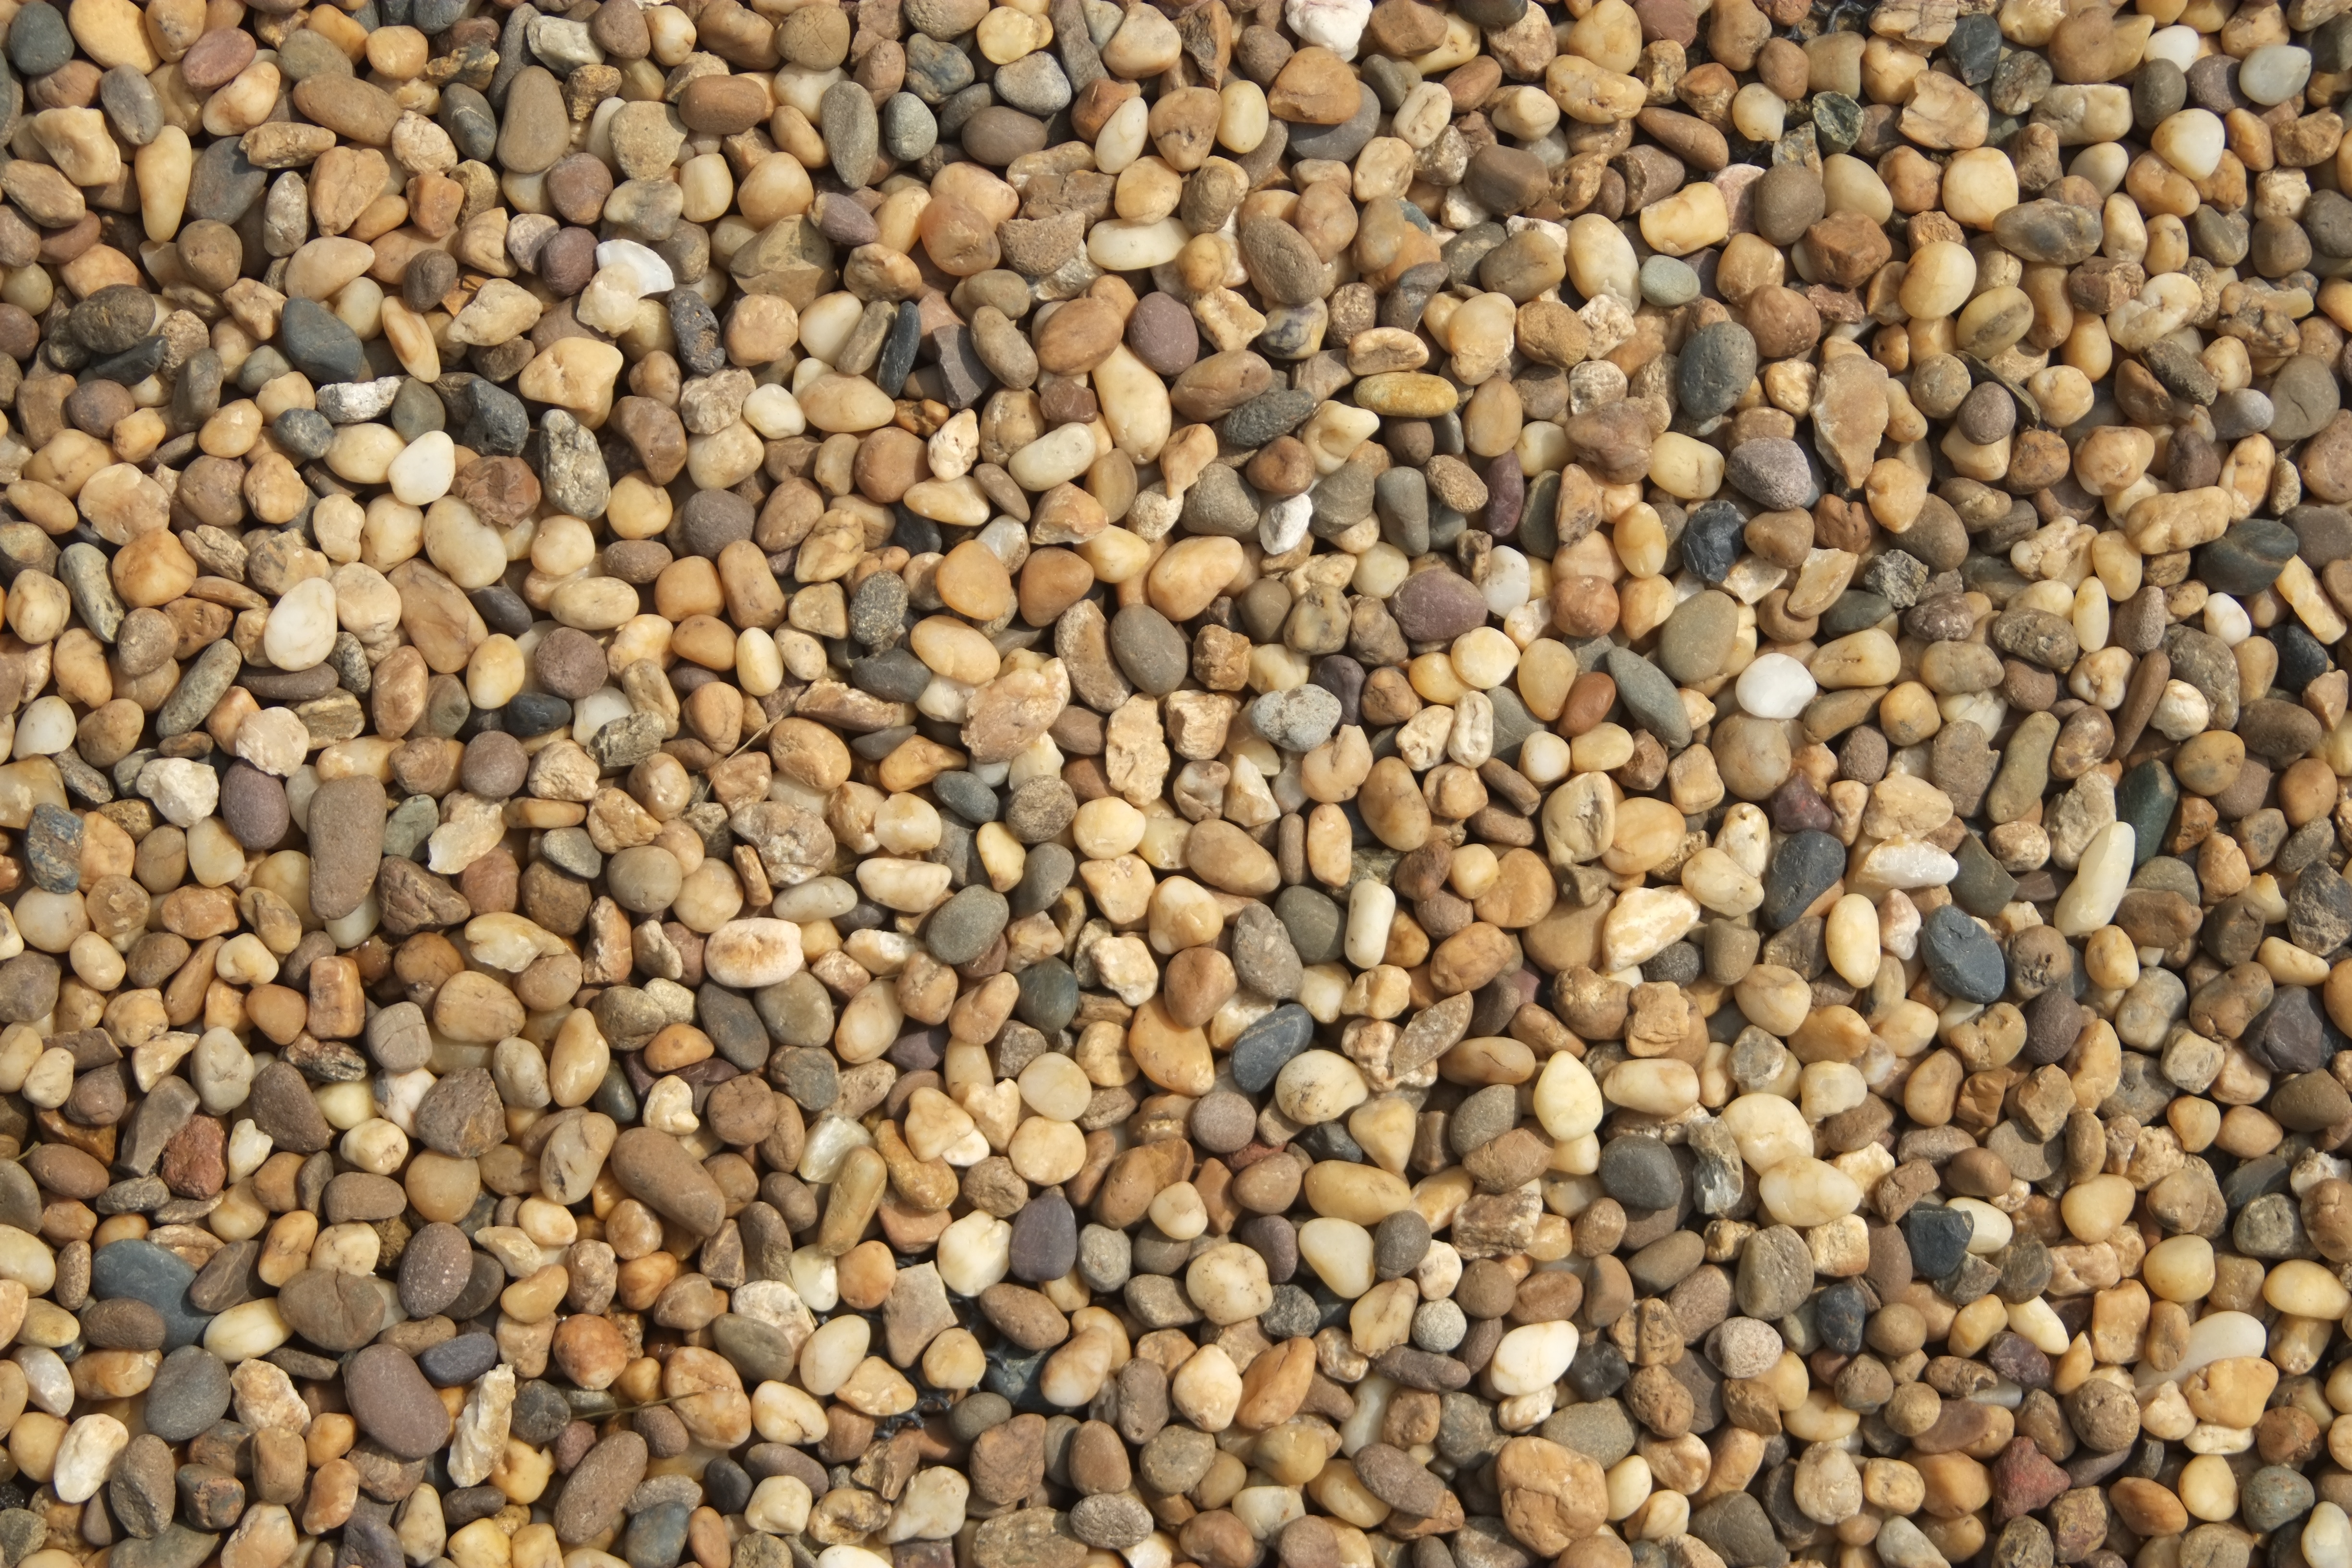
nature, outdoor, rock, plant, ground, summer, spring, natural, pebble, fresh, soil, garden, material, rubble, gravel